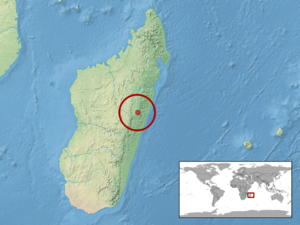
Phelsuma flavigularis est une espèce de geckos de la famille des Gekkonidae.